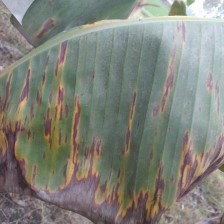
Label: sigatoka